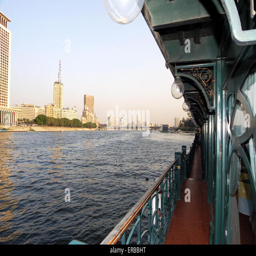
tourist boat on the river